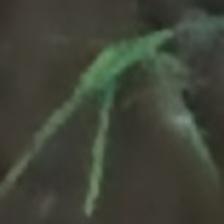
Label: single